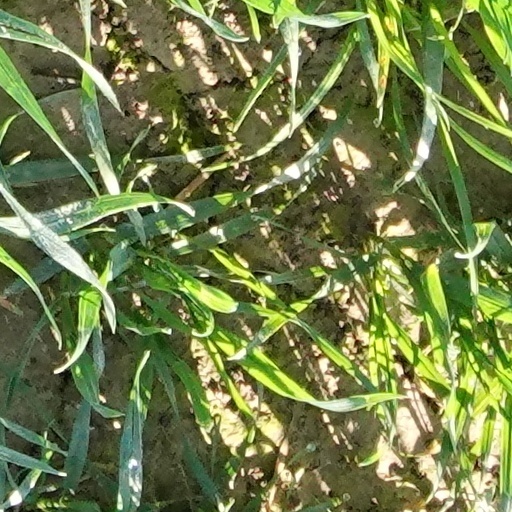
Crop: wheat